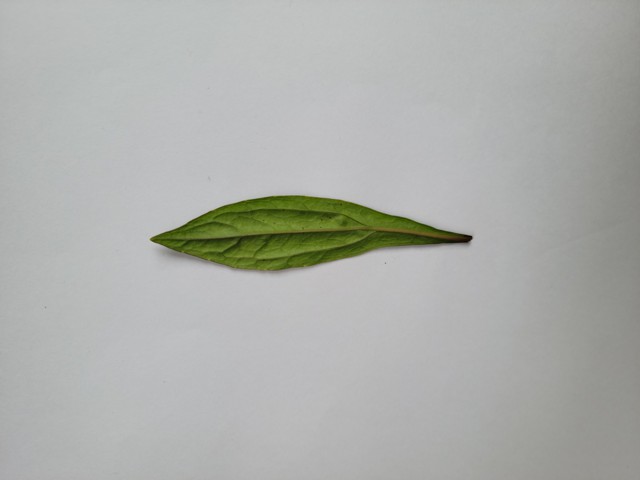
Plant: ayapan